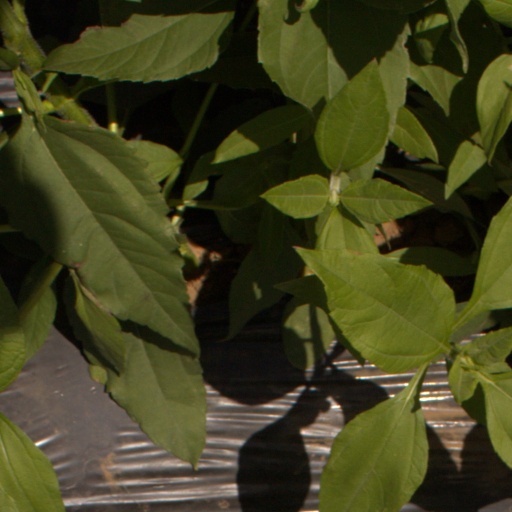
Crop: Jerusalem artichoke